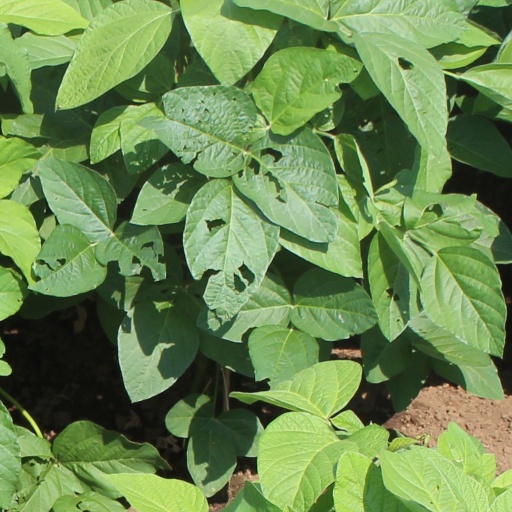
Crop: soybean